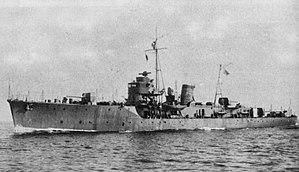
La Classe Etorofu est une classe d'escorteurs de la Marine impériale japonaise construite en début de la Seconde Guerre mondiale.
Kaibōkan est le terme utilisé par la marine impériale japonaise pour désigner un type de navire de guerre destiné à l'escorte durant la Seconde Guerre mondiale. La marine américaine utilisant le terme de navire d'escorte.